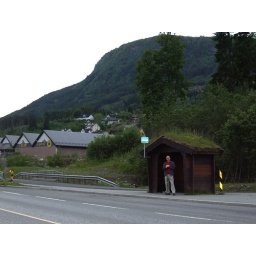
A bus stop in Voss, complete with turf roof